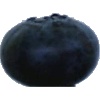
Label: blueberry